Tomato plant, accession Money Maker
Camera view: tilt-top (135 deg); turntable rotation: 270 degrees
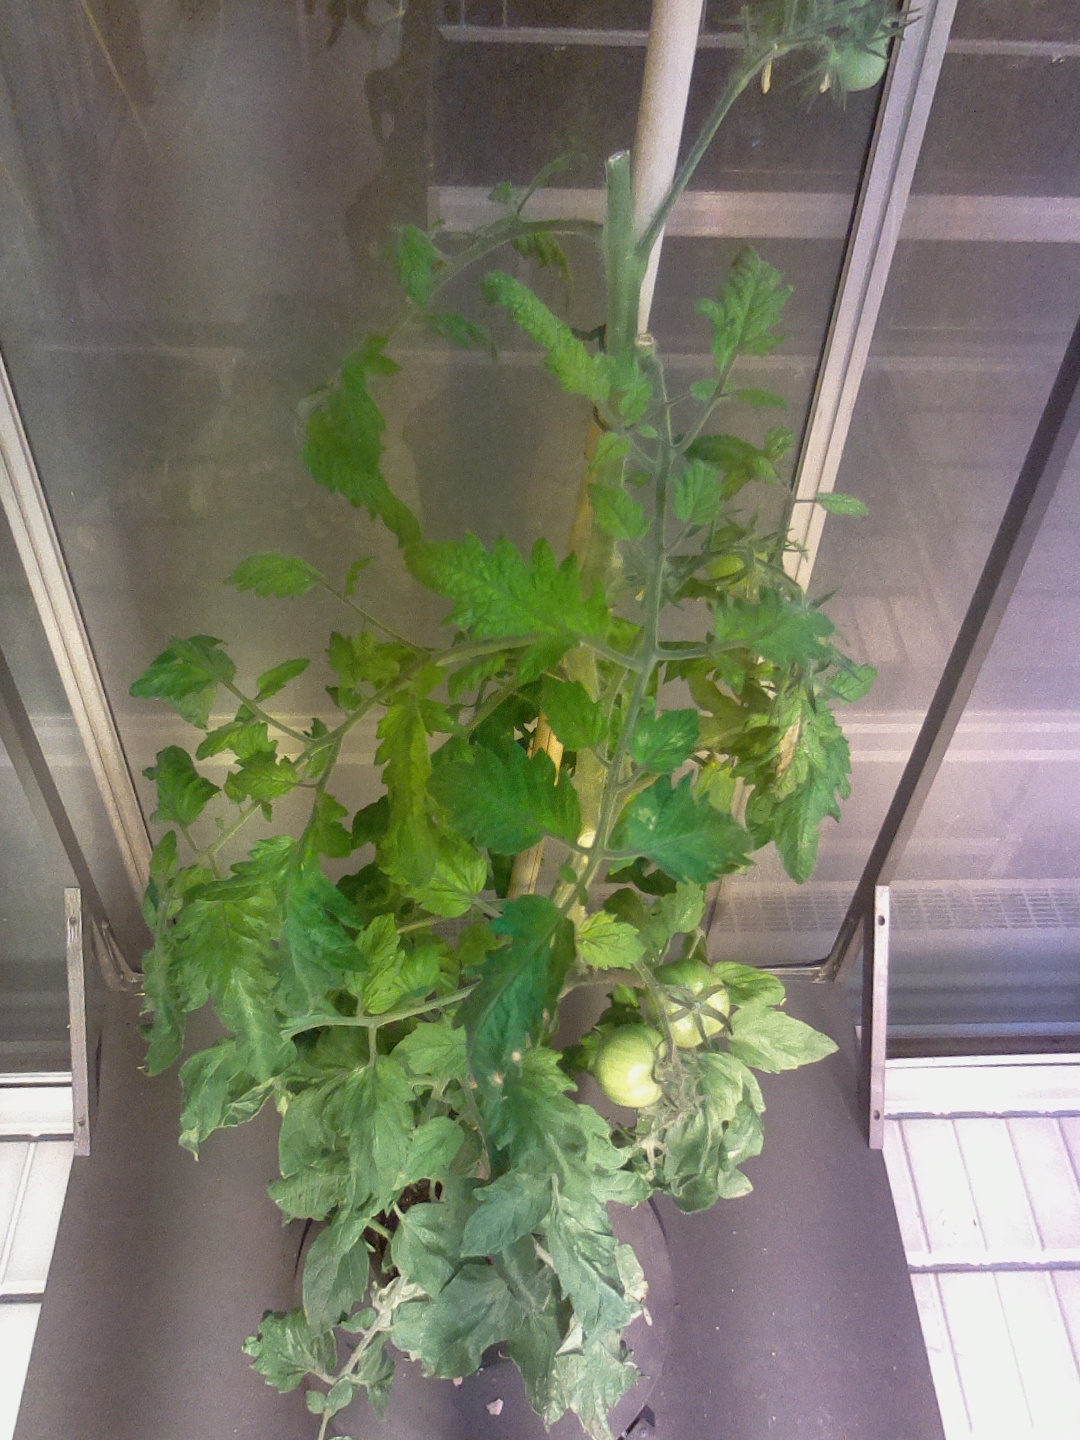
BBCH growth stage 78: 80% -90% of final fruit size